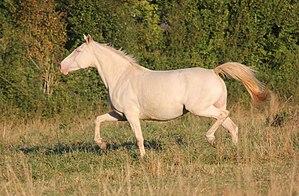
Jument de race creme
Le cheval crème est un type de chevaux de selle, caractérisé par une robe à double dilution par le gène crème. Un registre est créé pour ce cheval de couleur aux États-Unis dès 1937, sous l'appellation erronée d′Albino, puis clarifié avec la création d'une section crème séparée en 1980. En France, le cheval crème est enregistré parmi les races de chevaux de selle d'origine étrangère depuis 2005, bien qu'il ne réponde pas à la définition zootechnique d'une race.